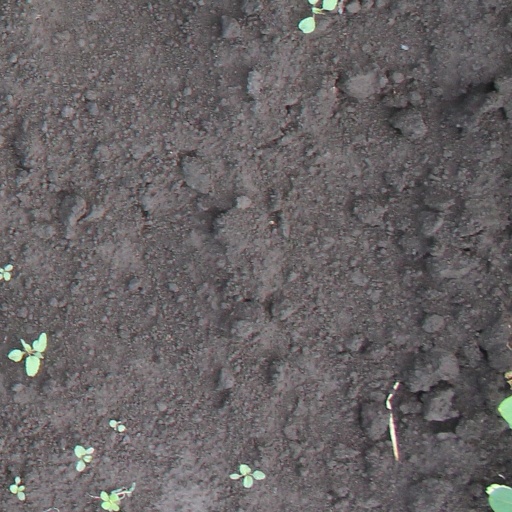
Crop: soybean